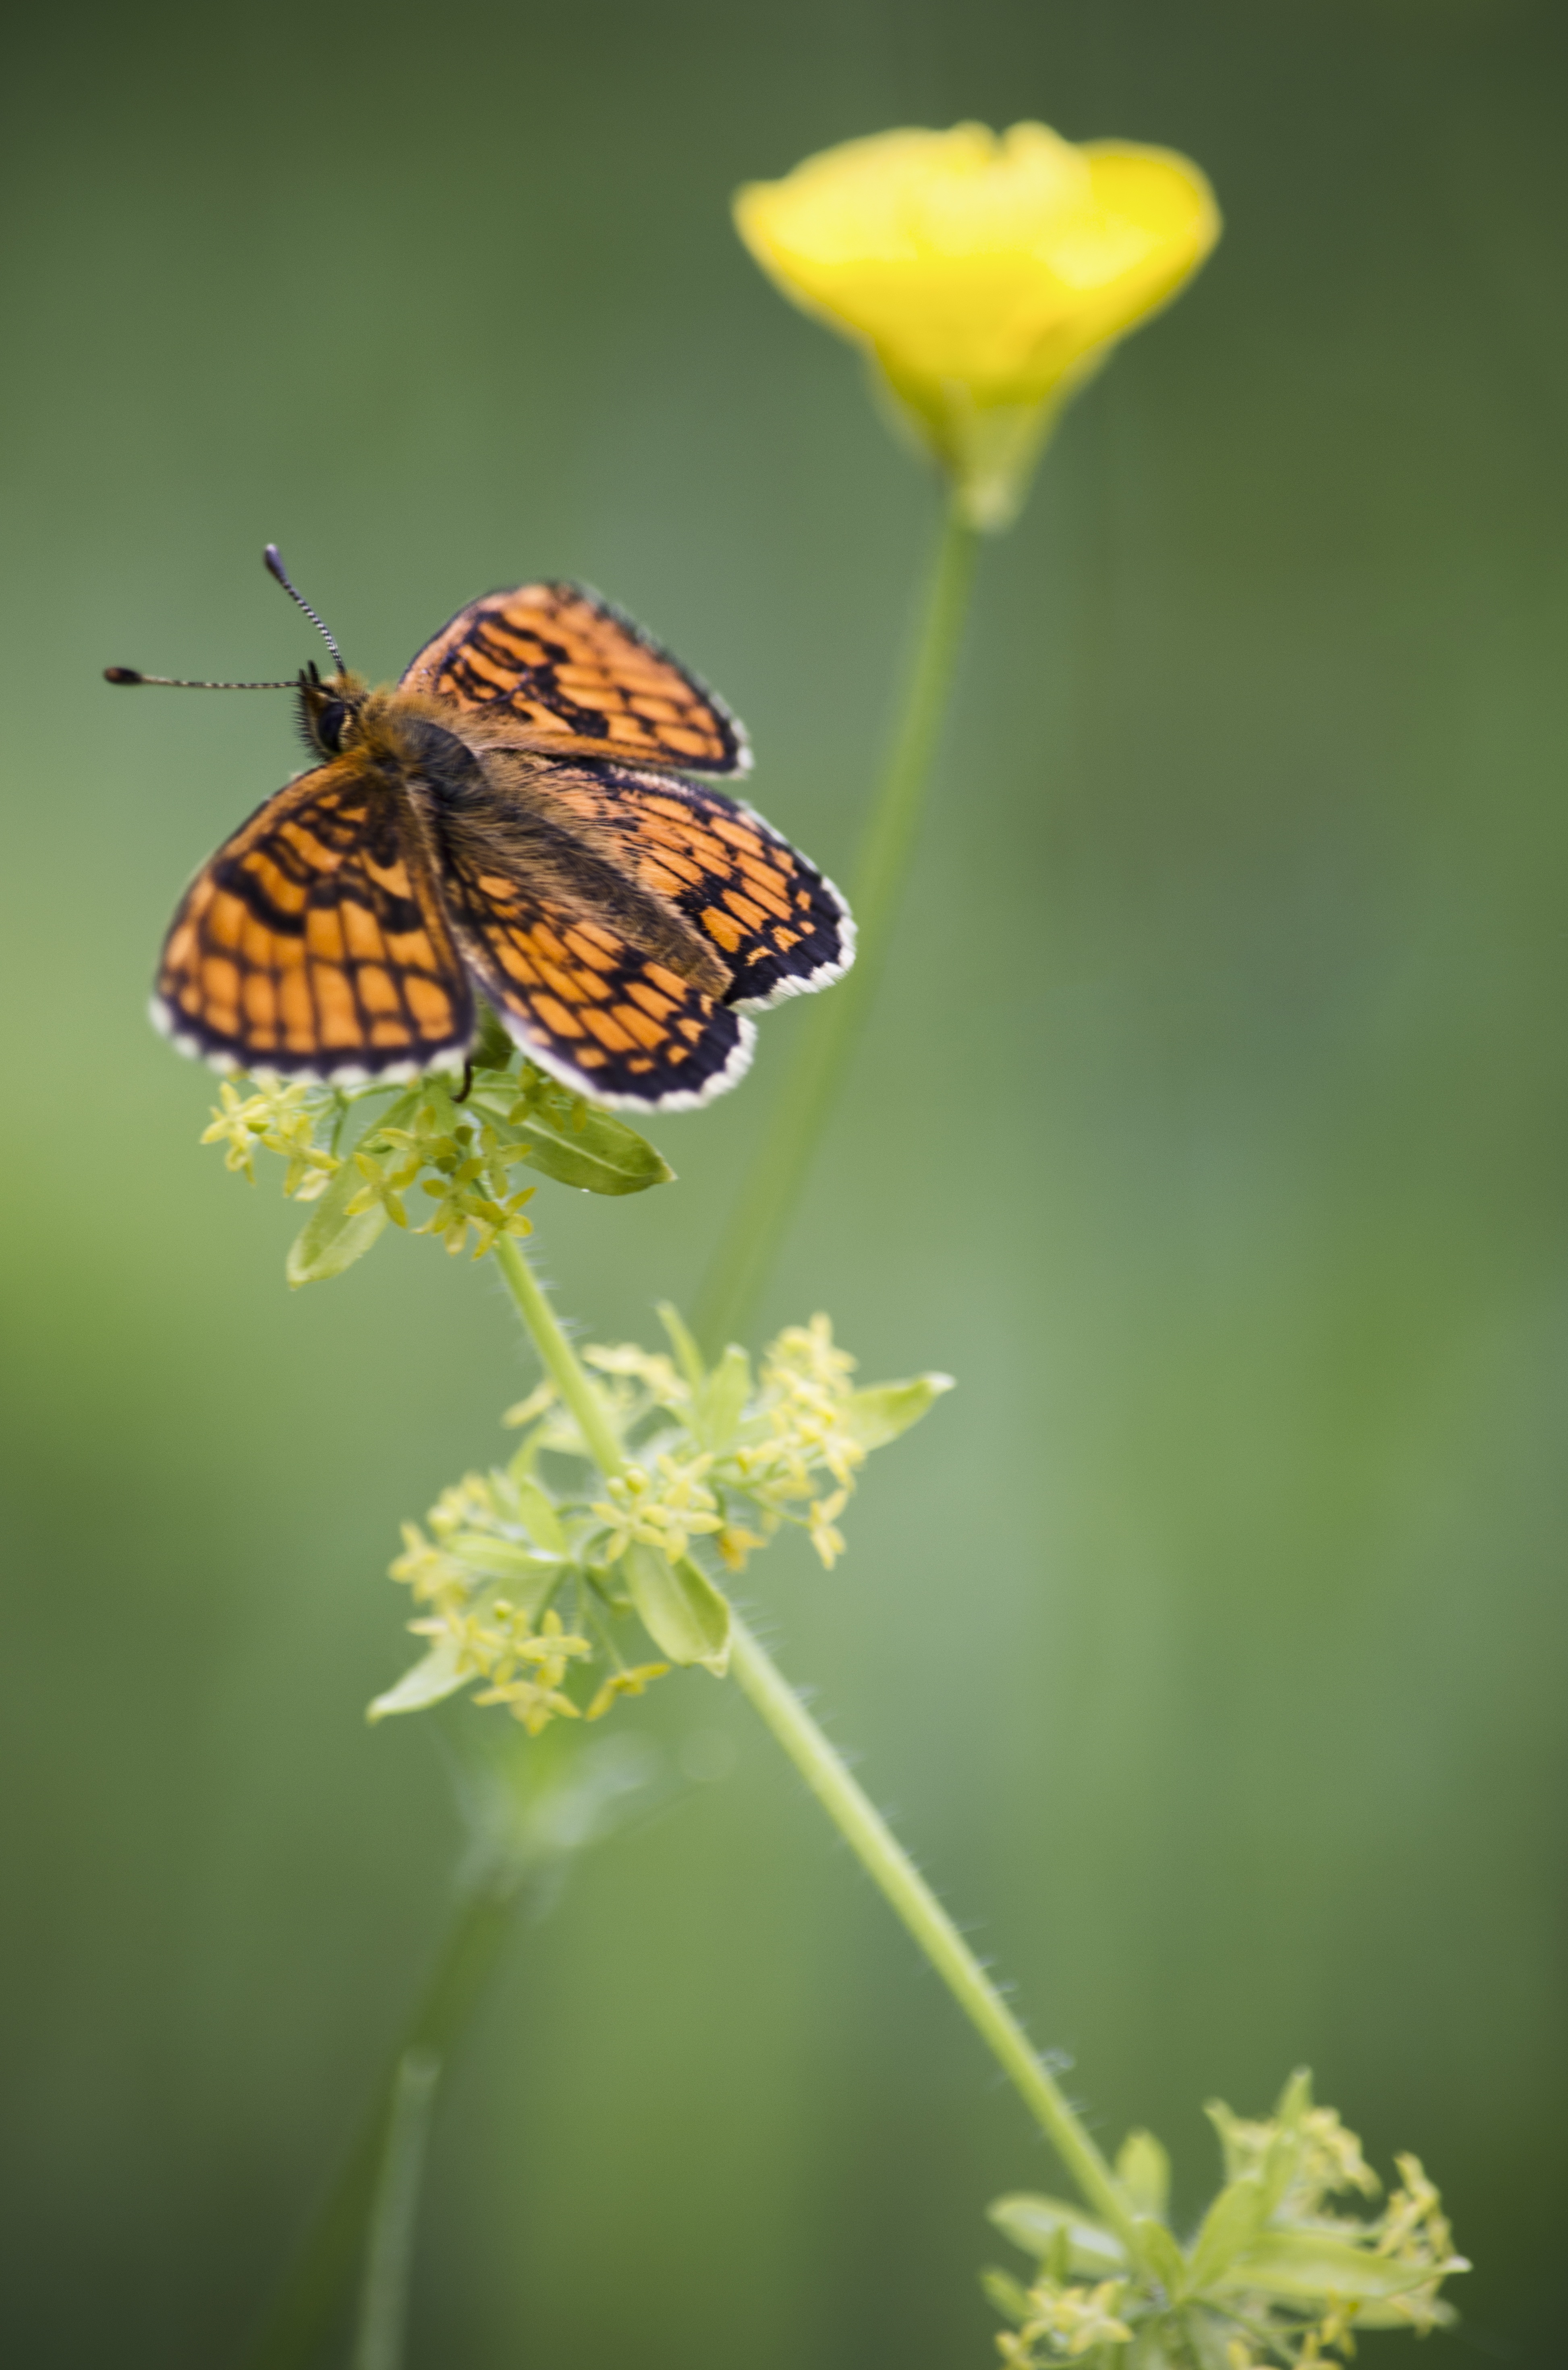
nature, plant, photography, meadow, leaf, flower, wildlife, green, insect, botany, butterfly, yellow, flora, fauna, invertebrate, wildflower, close up, monarch butterfly, coloring, wings, nectar, macro photography, arthropod, pollinator, plant stem, moths and butterflies, lycaenid, colias